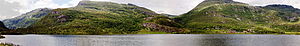
Aurlandsdalen / Topografi
:Image:Panorama 2011 07 12 Østerbø.jpg